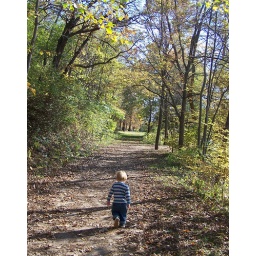
walking down a path by the baraboo river in baraboo